2 Intelligence Company

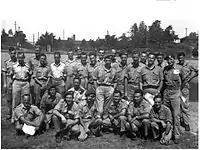
2 Int Coy, Toronto, 1948 – SSgt Struthers pictured far right

Staff Sergeant James Hillary Struthers was one of the few Canadian Intelligence Corps personnel to serve in the Korean War. He was a World War II veteran who had served in the Royal Canadian Dragoons from 1938 to 1946. Following the end of the war he returned to Toronto, where he joined the Canadian Intelligence Corps as a reservist in 2 Intelligence Company. In May, 1951, he deployed to Korea with 1 Field Security Section, which had a unit strength of two intelligence officers, 17 intelligence operators and 12 other non-intelligence members. Their tasks included counter intelligence and force protection through screening of civilian labourers, refugee control, and interrogations; activities now known as HUMINT. The unit was disbanded in December 1951 in an effort by Ottawa to reduce the Canadian contribution to the war.